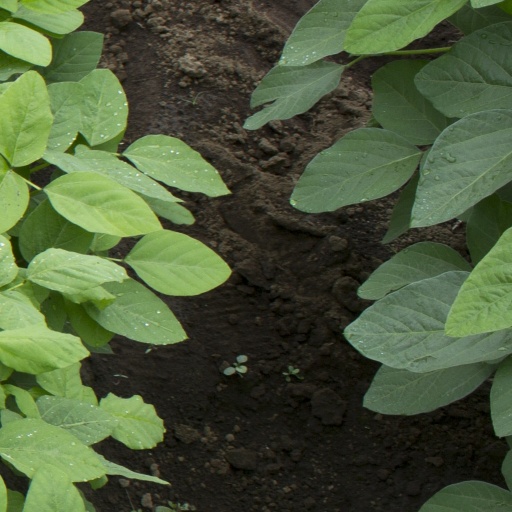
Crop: soybean